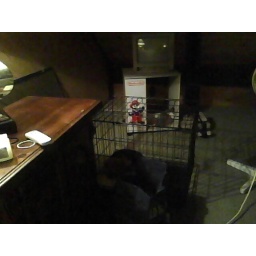
they arent used 2 sleeping in the crate but i feel better in this very expensive home ..u never know